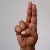
The image shows a hand gesture representing the letter 'U' in Indian Sign Language.